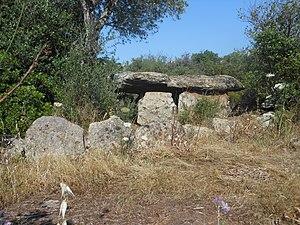
Cette liste non exhaustive recense les principaux sites mégalithiques en Sardaigne.